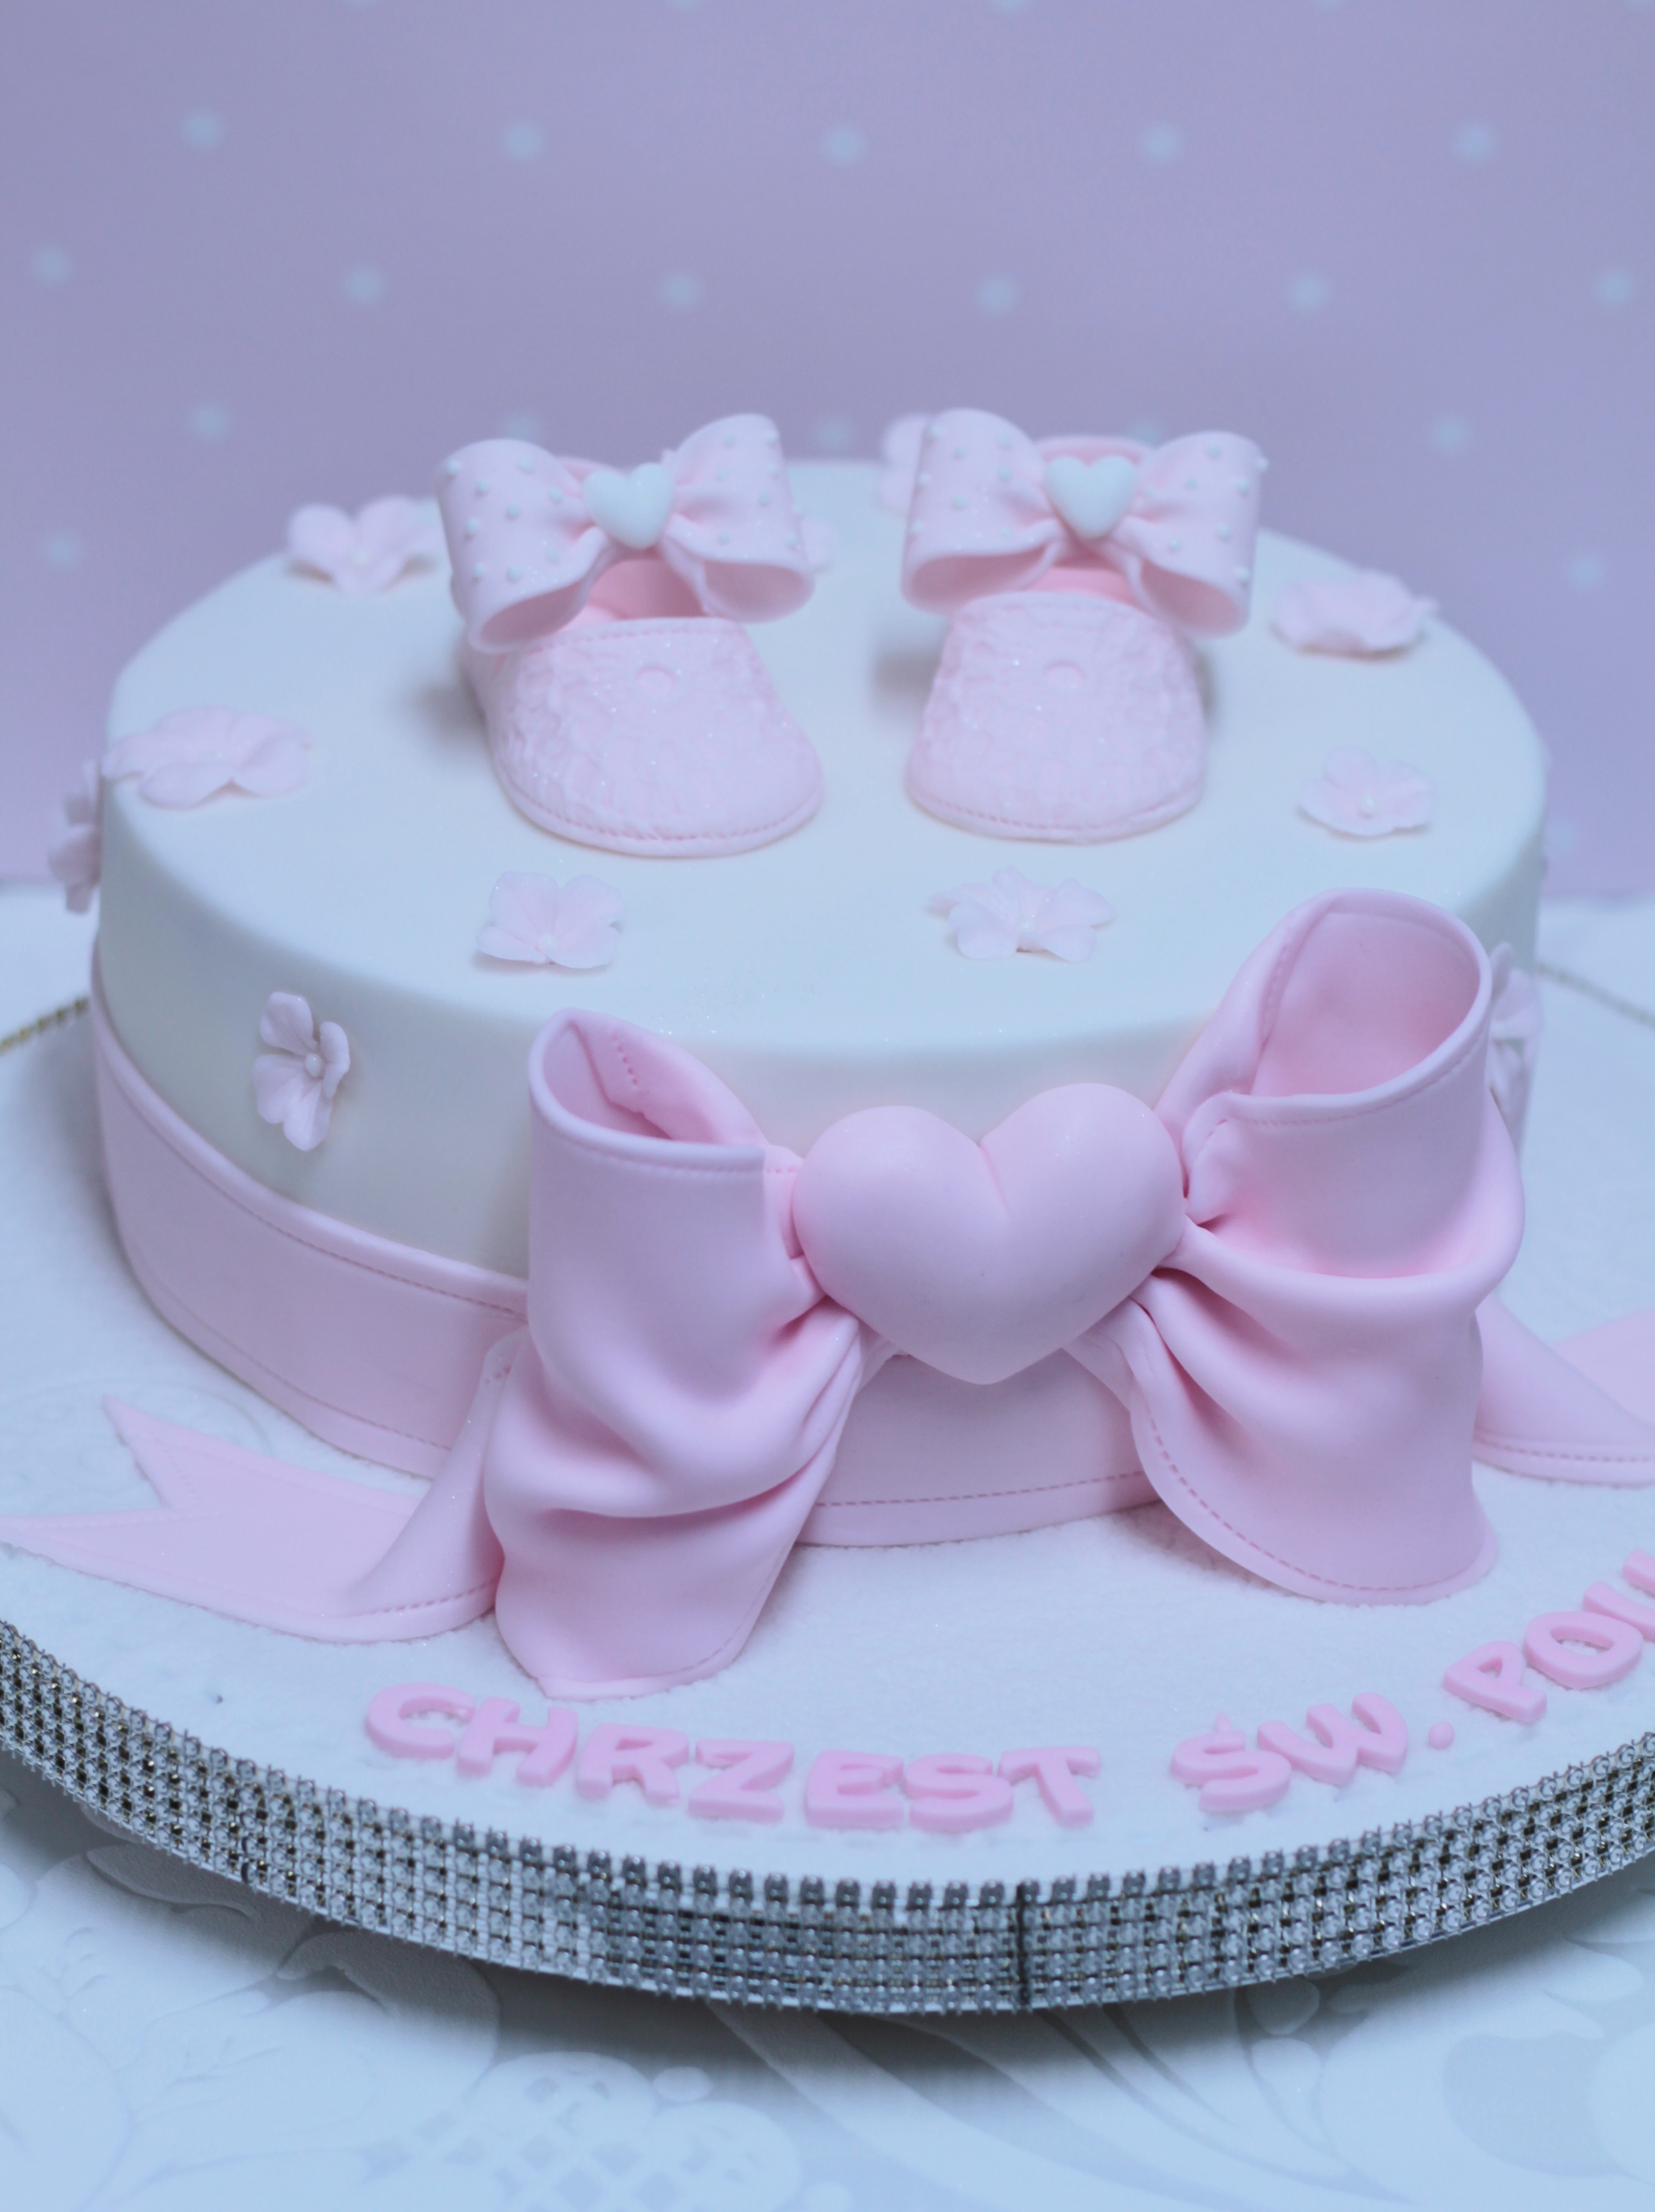
creative, petal, decoration, food, child, pink, dessert, cuisine, cake, birthday cake, icing, fondant, baked goods, baptism, the art of, torte, sugar paste, girly, buttercream, cake decorating, baby shower, it's a girl